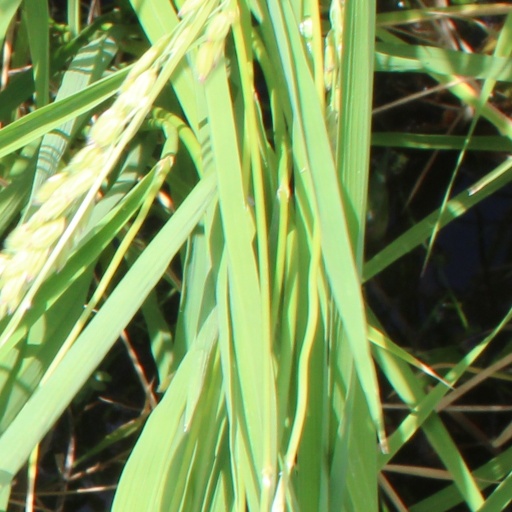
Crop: rice